April Winchell

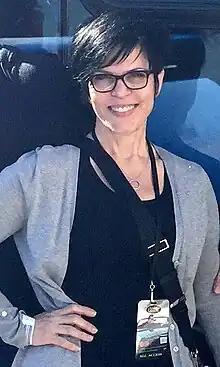
Winchell in 2011

April Terri Winchell (born January 4, 1960) is an American voice actress, writer, and radio host. Since 1996, she has been the voice of Clarabelle Cow.